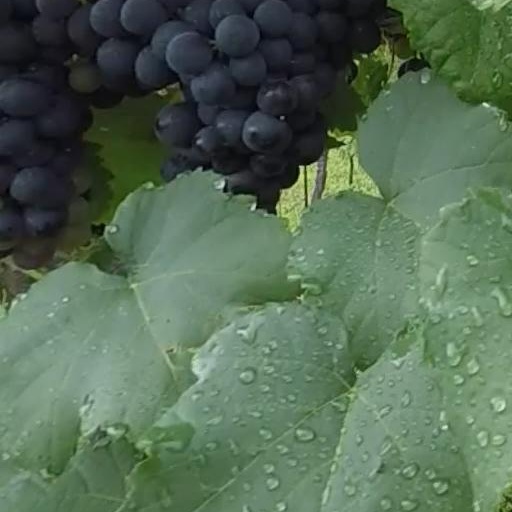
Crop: grape